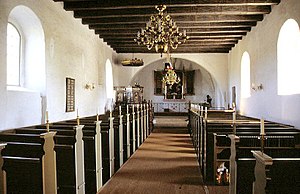
Voer Kirke (Brønderslev Kommune)
Kirkerummet
Voer Kirke i Danmark. Skibet set mod øst
Voer Kirke ligger i nærheden af Voergård Slot, der er kendt for biskoppen fra Børglum kloster, Niels Stygge Krumpen.